National Stadium, Cardiff

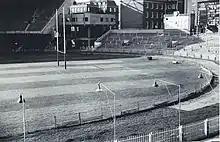
The greyhound track

In 1995, a decision was made to demolish the stadium as it had begun to fall behind the standards of other major European stadiums. Demolition work began in 1997 to make way for the Millennium Stadium which opened in 1999.